Shawn Christian

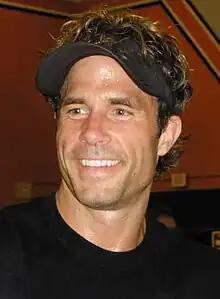
Christian in 2009

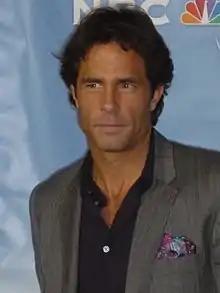
Christian in 2011

After graduating from Ferris State University in Big Rapids, Michigan, in 1989 with a degree in marketing, he moved to Chicago to pursue an acting career. He starred in numerous stage productions and began appearing in commercials. He worked on stage with improvisational company Improv Olympic.